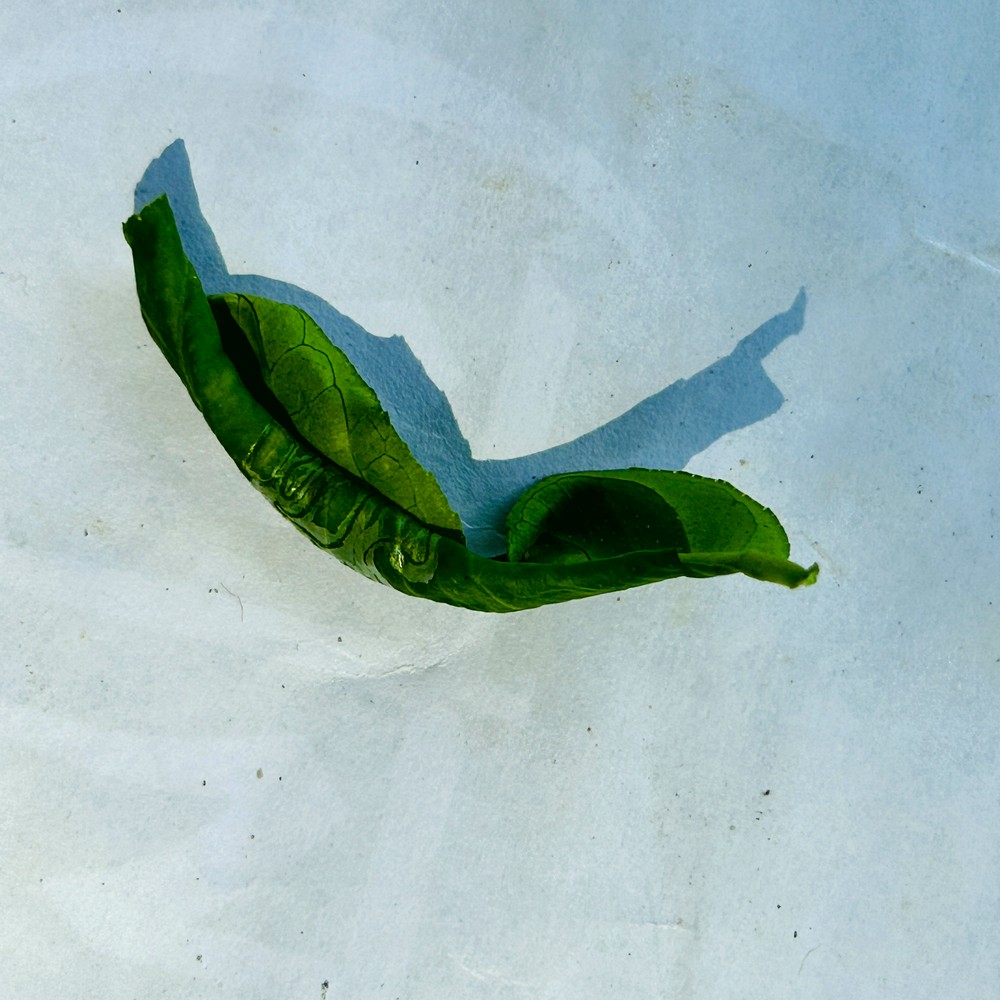
Label: Curl Virus